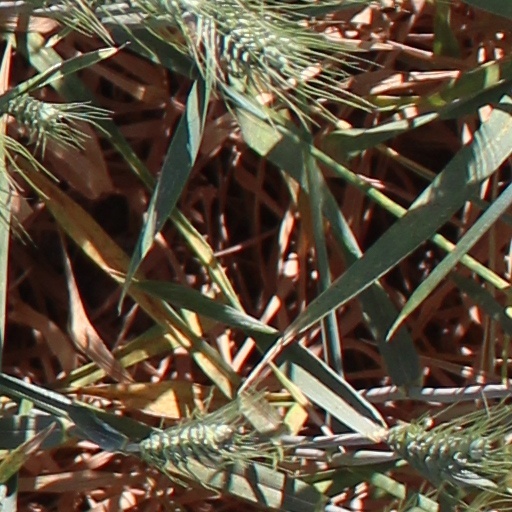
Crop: wheat